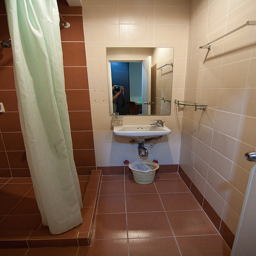
A small bathroom has a sink, mirror and shower.
a bathroom with brick red tile and a sink with a basket underneath
A long narrow bathroom with a sink and a shower.
A bathroom sink and mirror next to a shower curtain.
A bathroom with a standing shower and tiled floors and walls and a sink.